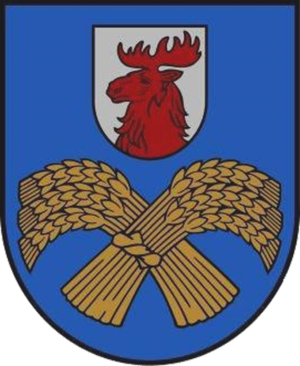
Jelgava est un novads de Lettonie, situé dans la région de Zemgale. En 2009, sa population est de 27 276 habitants.